Poles in the United Kingdom

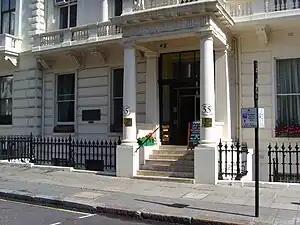
Polish Hearth Club, Exhibition Road, London, a Polish "hub" during and after WW II

The first Polish military branch to transfer substantial personnel and equipment to the United Kingdom was the Polish Navy. Shortly before the outbreak of hostilities, the Polish government ordered three destroyers, for their protection and in anticipation of joint operations with the Royal Navy, to sail for Great Britain (Operation Peking). Two submarines also sailed there, the "Orzeł" (Eagle) arriving unannounced in Scotland after a daring breakout from the Baltic Sea following its illegal internment in Estonia.